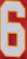
Number: 6